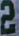
Number: 2